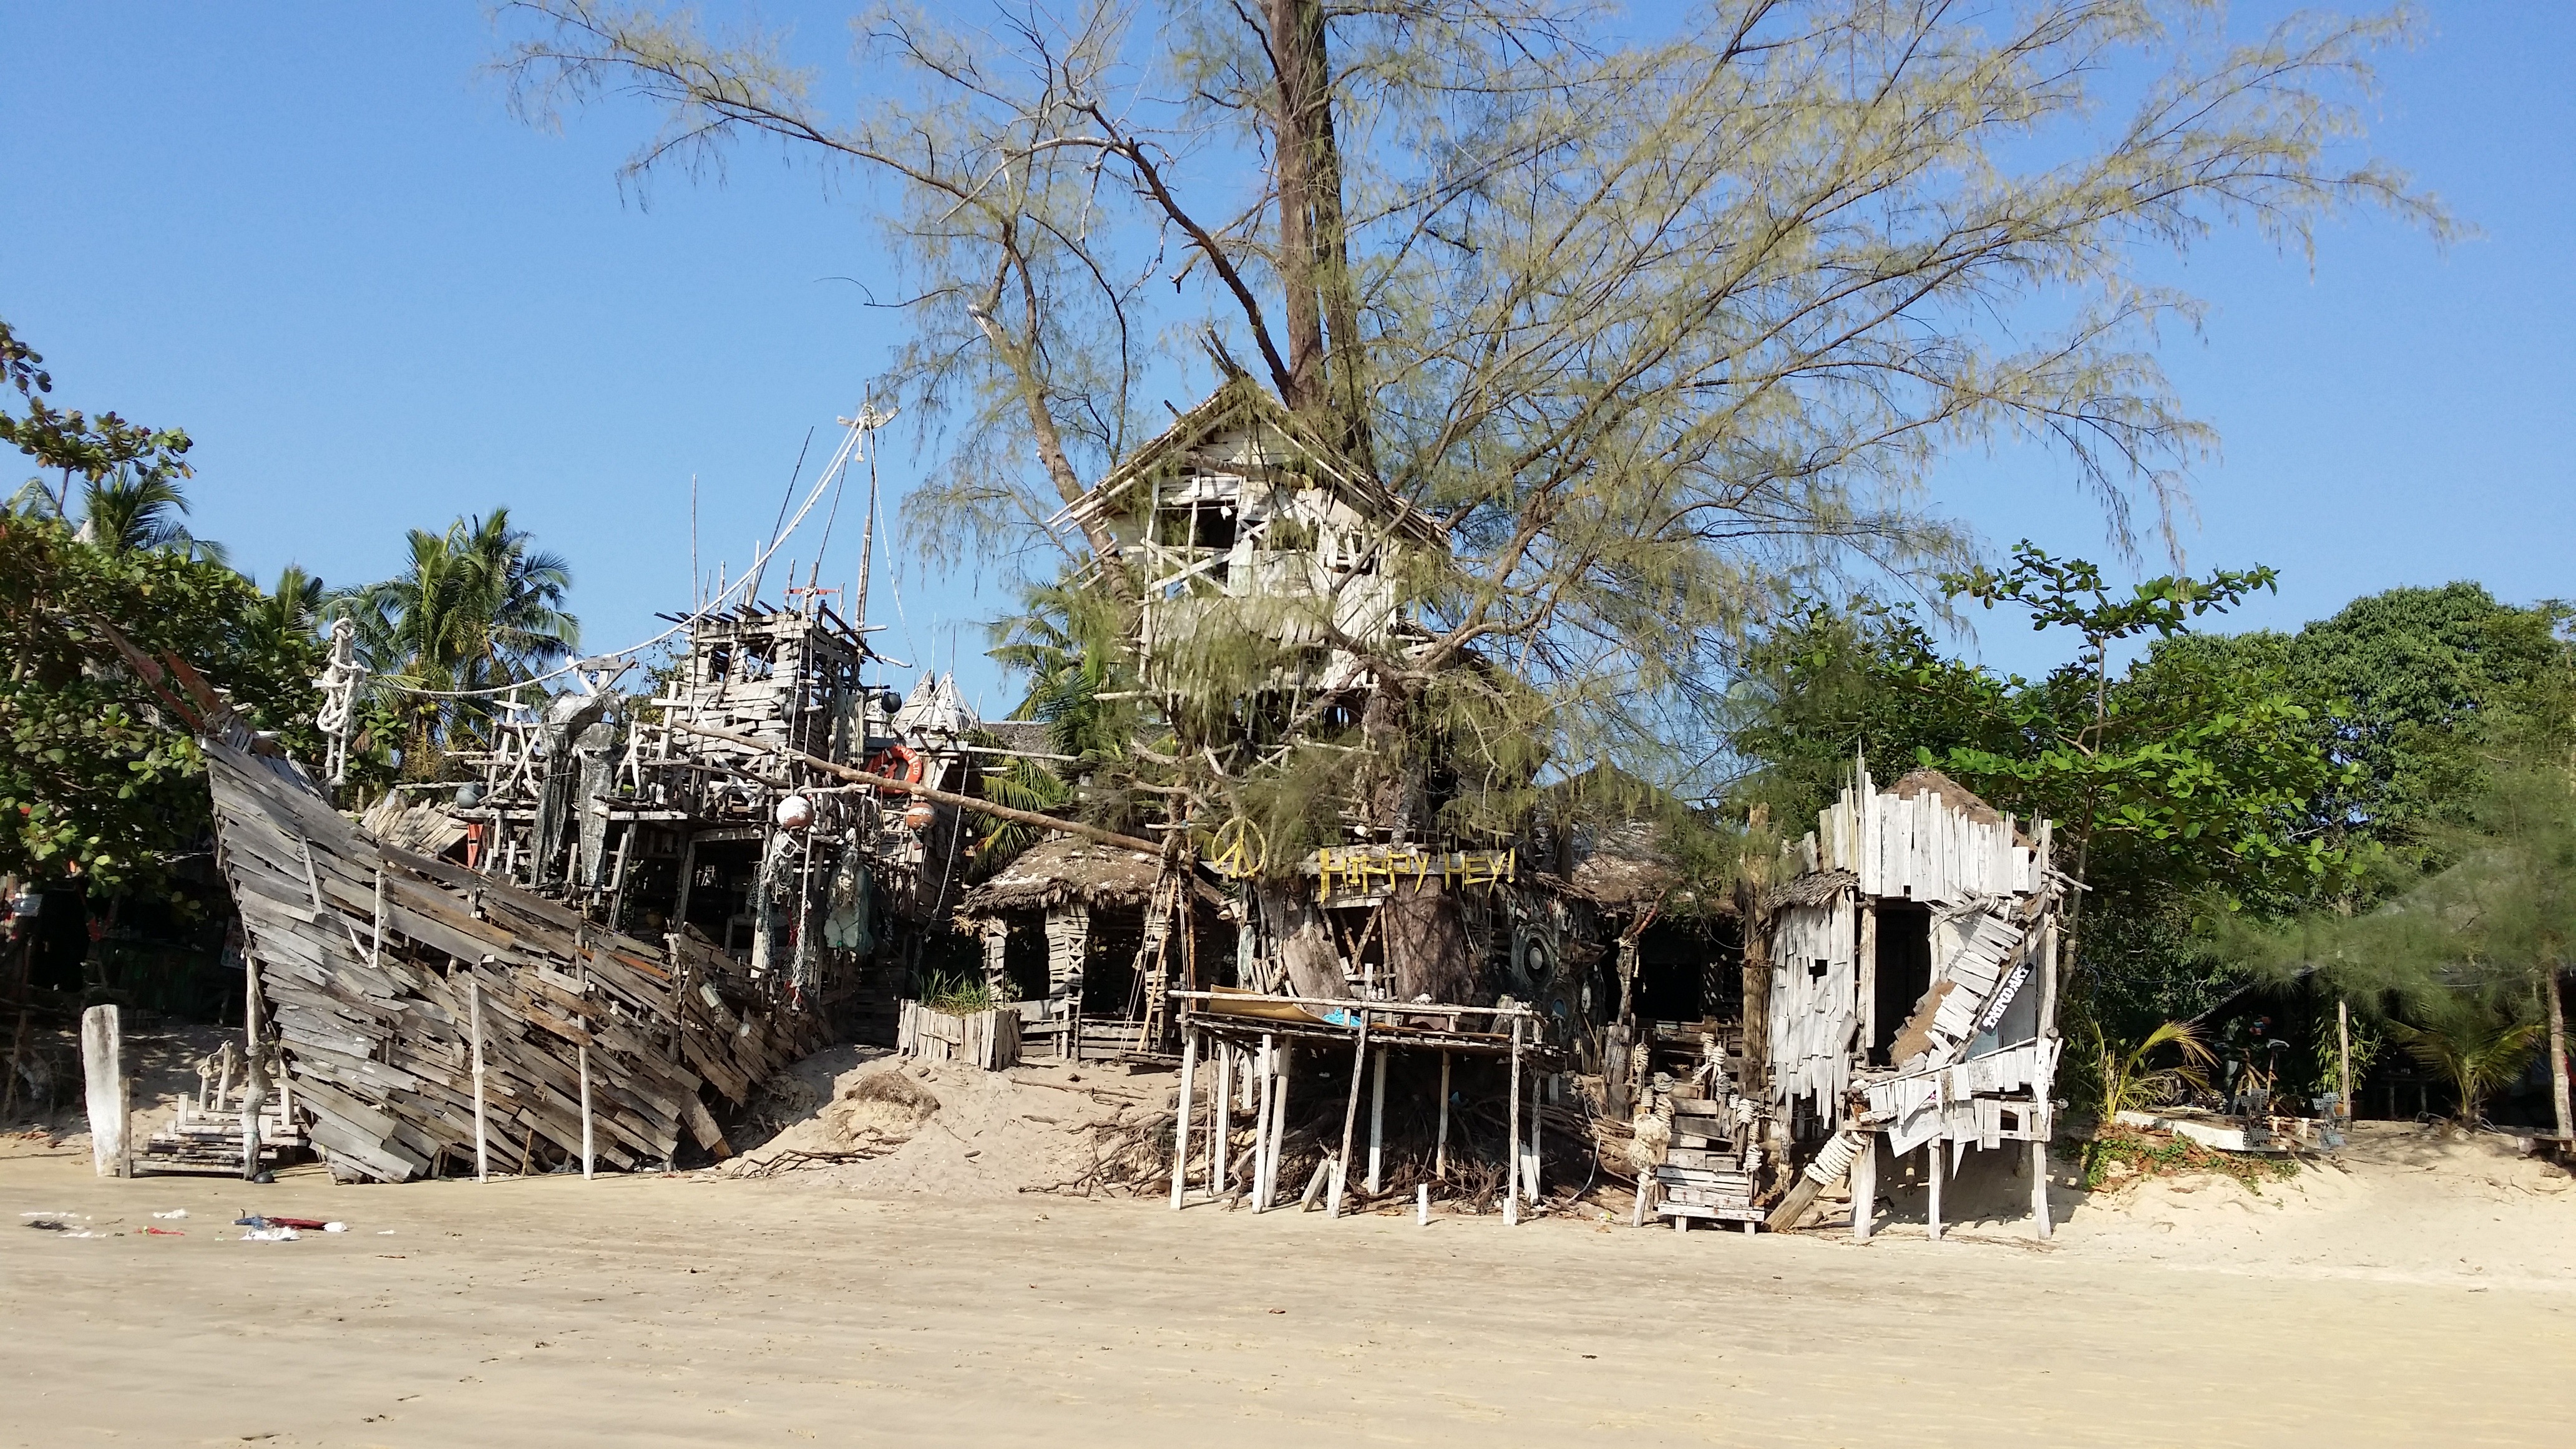
beach, sea, water, sand, wave, building, tourist, village, boot, holiday, island, romance, castle, attraction, place of worship, thailand, temple, ruins, hippi, booked, flotsam, do it yourself, ko payam, hippi bar